Temple of Low Men

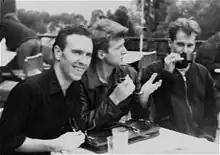
The band at the Montreux Pop Festival, May 1988. L to R: Nick Seymour, Neil Finn, Paul Hester. Two months later they released their second album, "Temple of Low Men".

Crowded House and Neil Finn, as their main songwriter, were under pressure to create a second album to match their self-titled debut from June 1986; the band joked that one potential title for the new release was "Mediocre Follow-Up". Eventually titled "Temple of Low Men", their second album was released in July 1988 with strong promotion by Capitol Records.